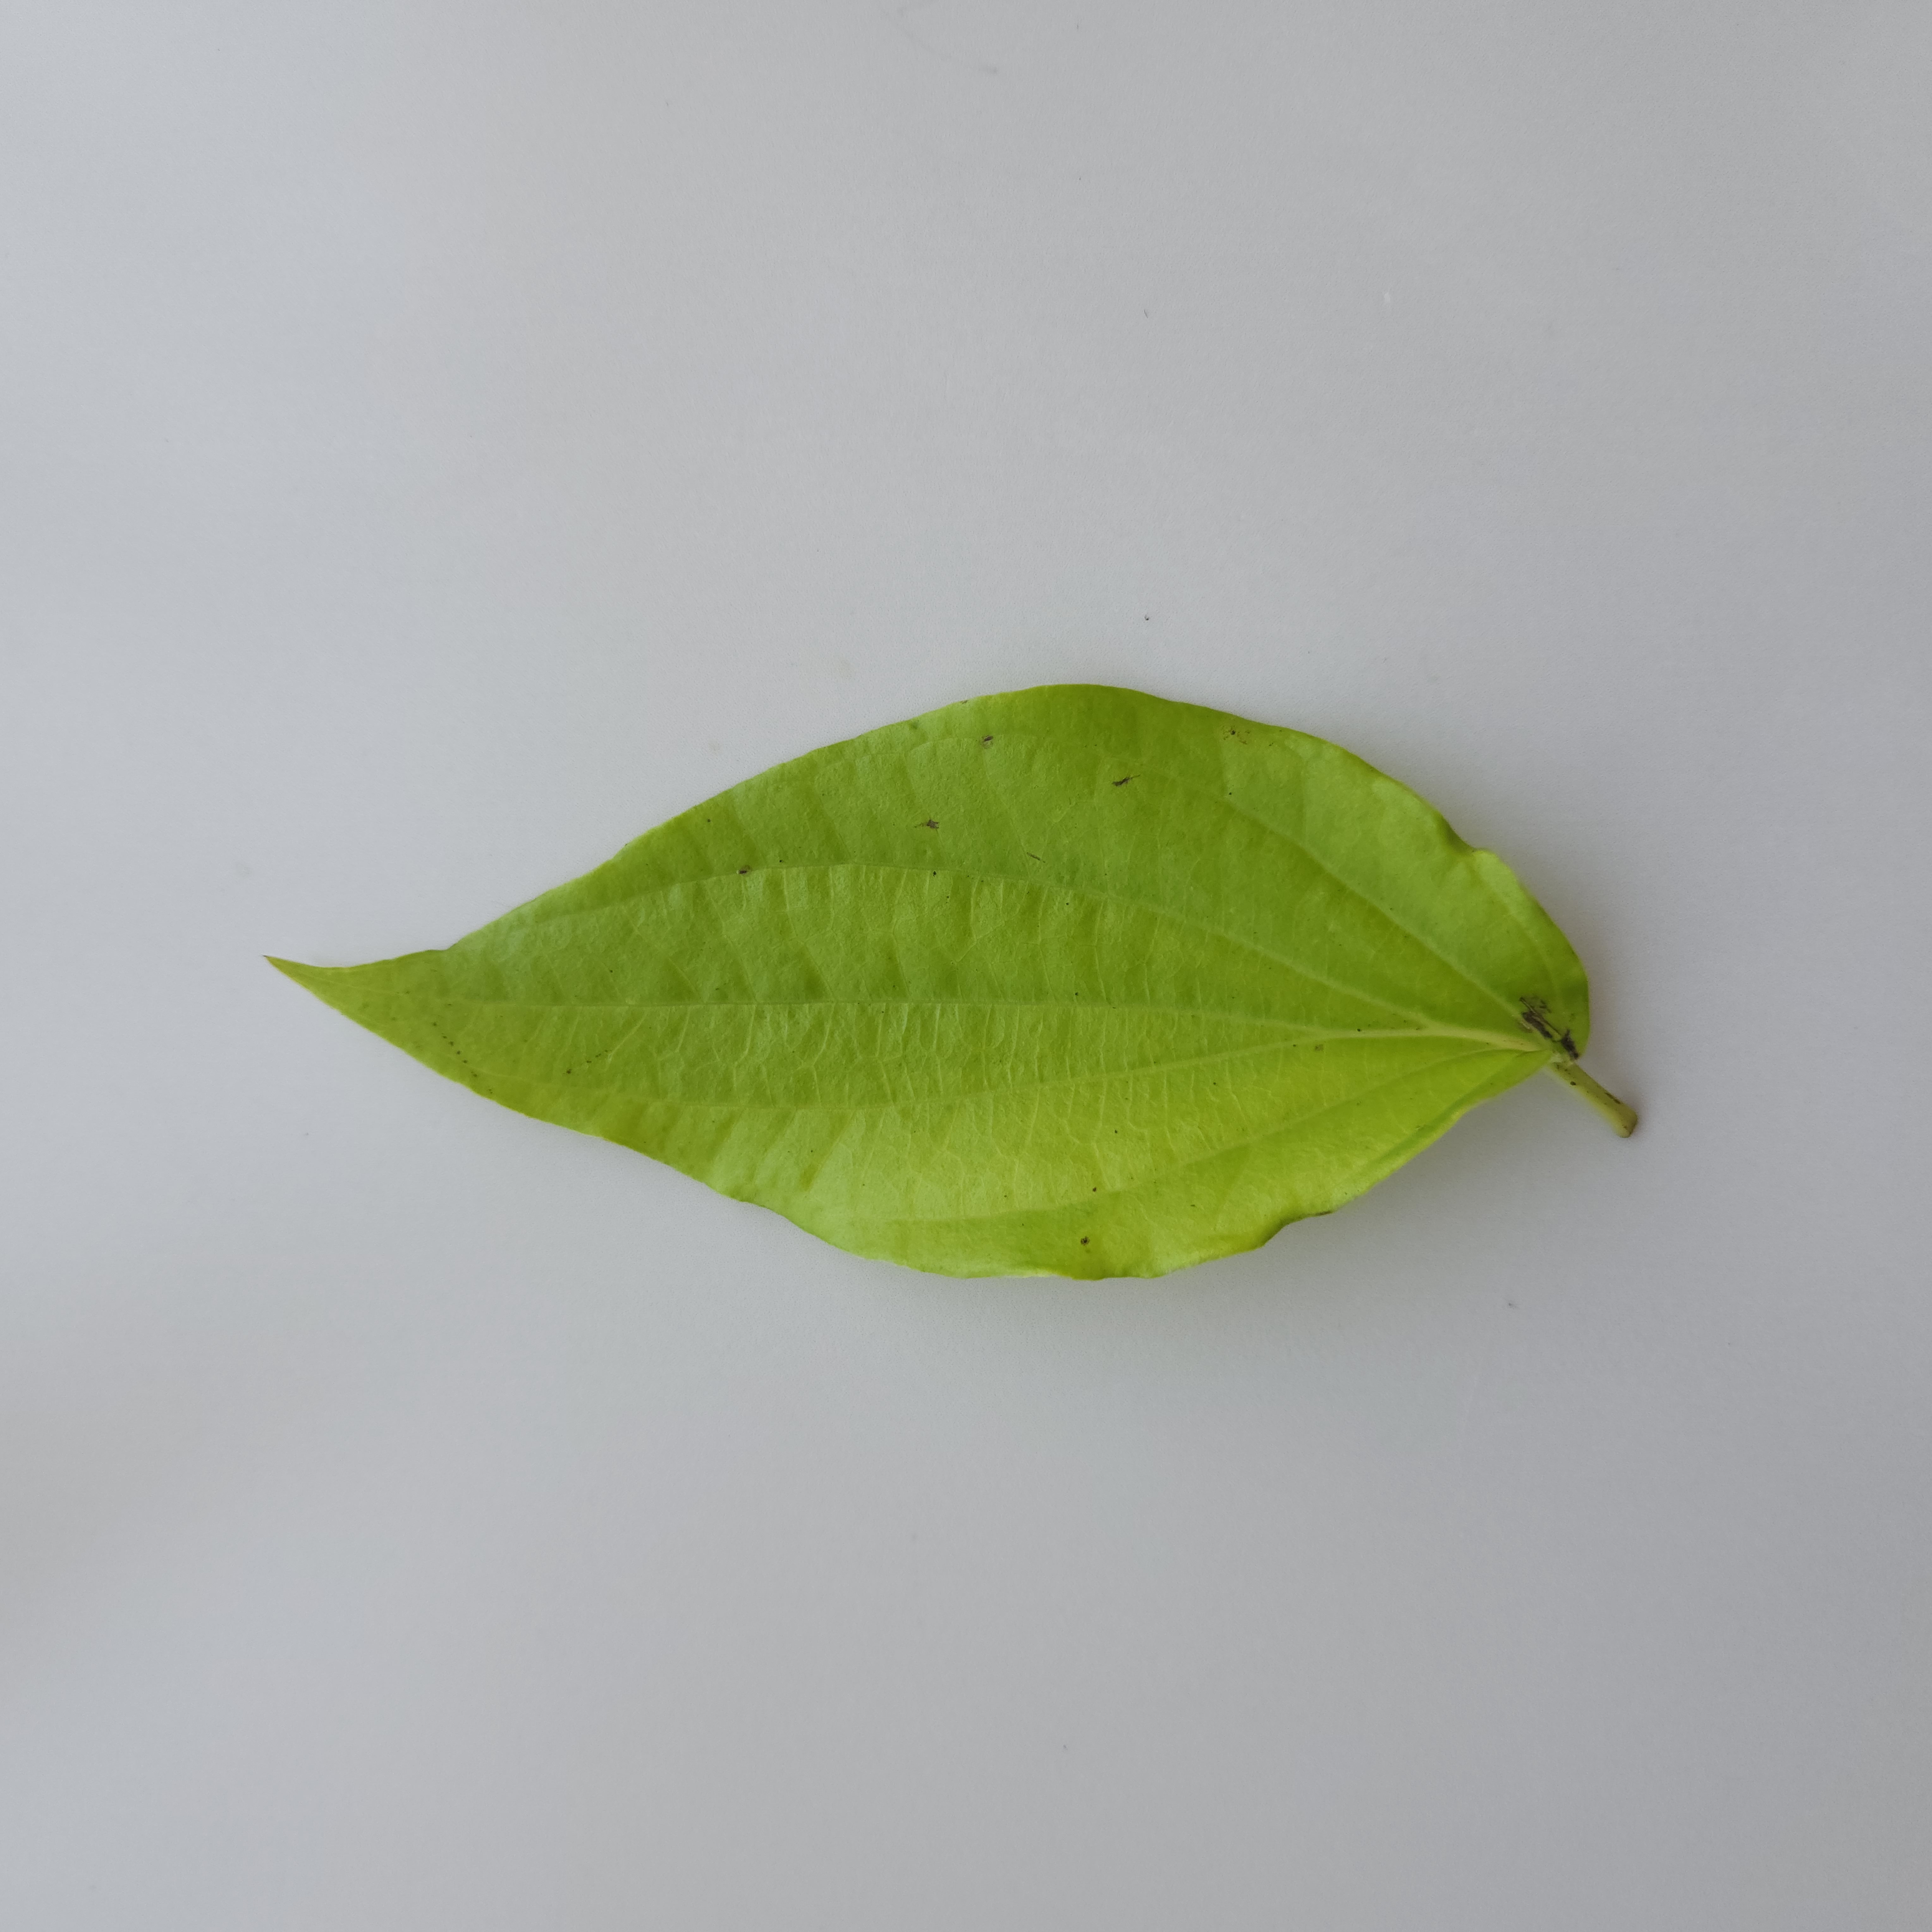
Label: Healthy